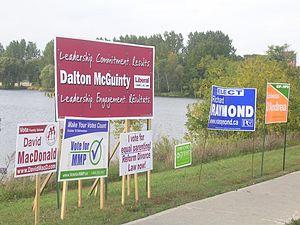
L'élection générale ontarienne de 2007 est tenue le 10 octobre 2007 afin d'élire les députés de la 39ᵉ législature à l'Assemblée législative de l'Ontario. Il s'agit de la 39ᵉ élection générale dans cette province du Canada depuis la confédération de 1867. Le Parti libéral de l'Ontario, dirigé par Dalton McGuinty, fut réélu forme un deuxième mandat gouvernement majoritaire consécutif pour la première fois en 70 ans, contre le Parti progressiste-conservateur de John Tory et le Nouveau Parti démocratique de Howard Hampton.